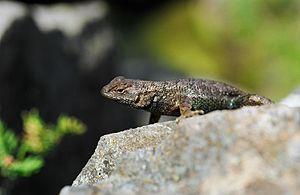
Le mont Adams, en anglais Mount Adams, du nom du président John Adams, est un volcan des États-Unis situé dans le Sud de l'État de Washington. Il fait partie de l'arc volcanique des Cascades, un arc volcanique regroupant plusieurs volcans dont le mont Saint Helens et le mont Rainier, et se situe dans la chaîne des Cascades. Culminant à 3 742 mètres d'altitude, sa dernière éruption remonte aux alentours de 950. Néanmoins, il reste surveillé car la présence d'une importante calotte glaciaire à son sommet et sur ses flancs constitue une menace pour les populations environnantes si le volcan venait à se réveiller en faisant fondre ses glaciers.